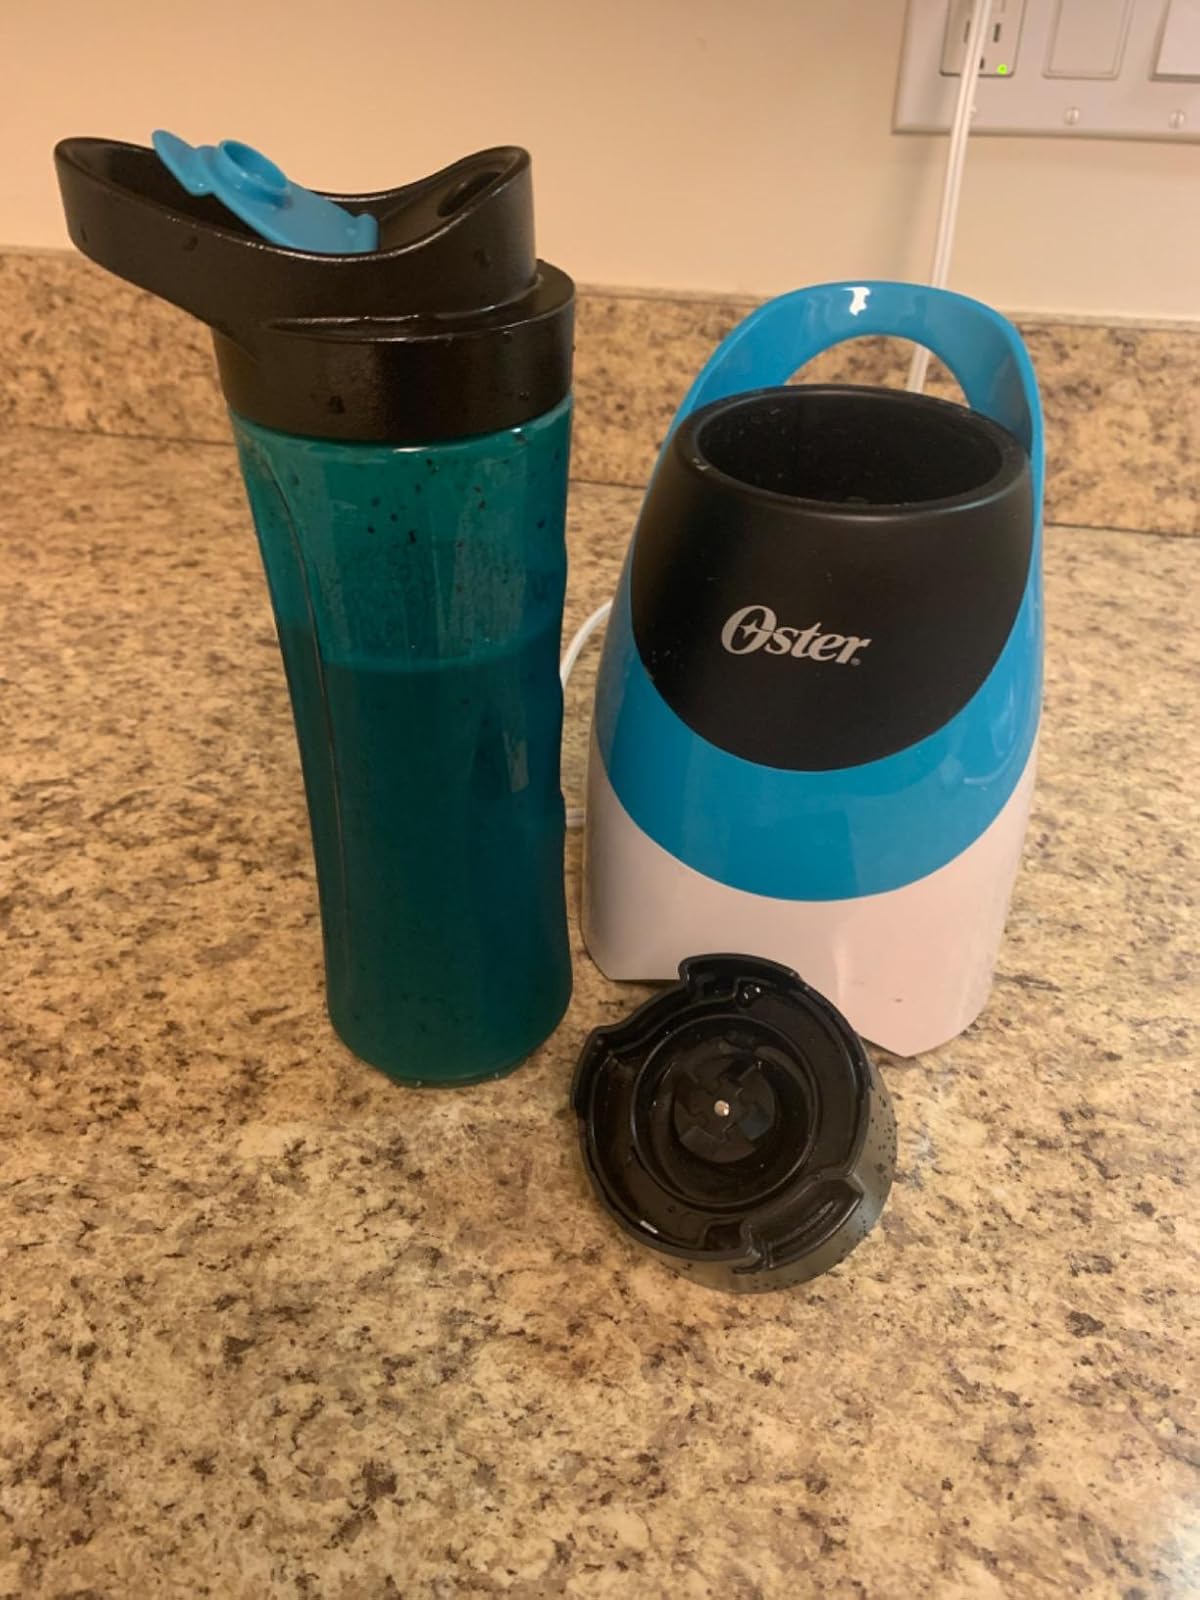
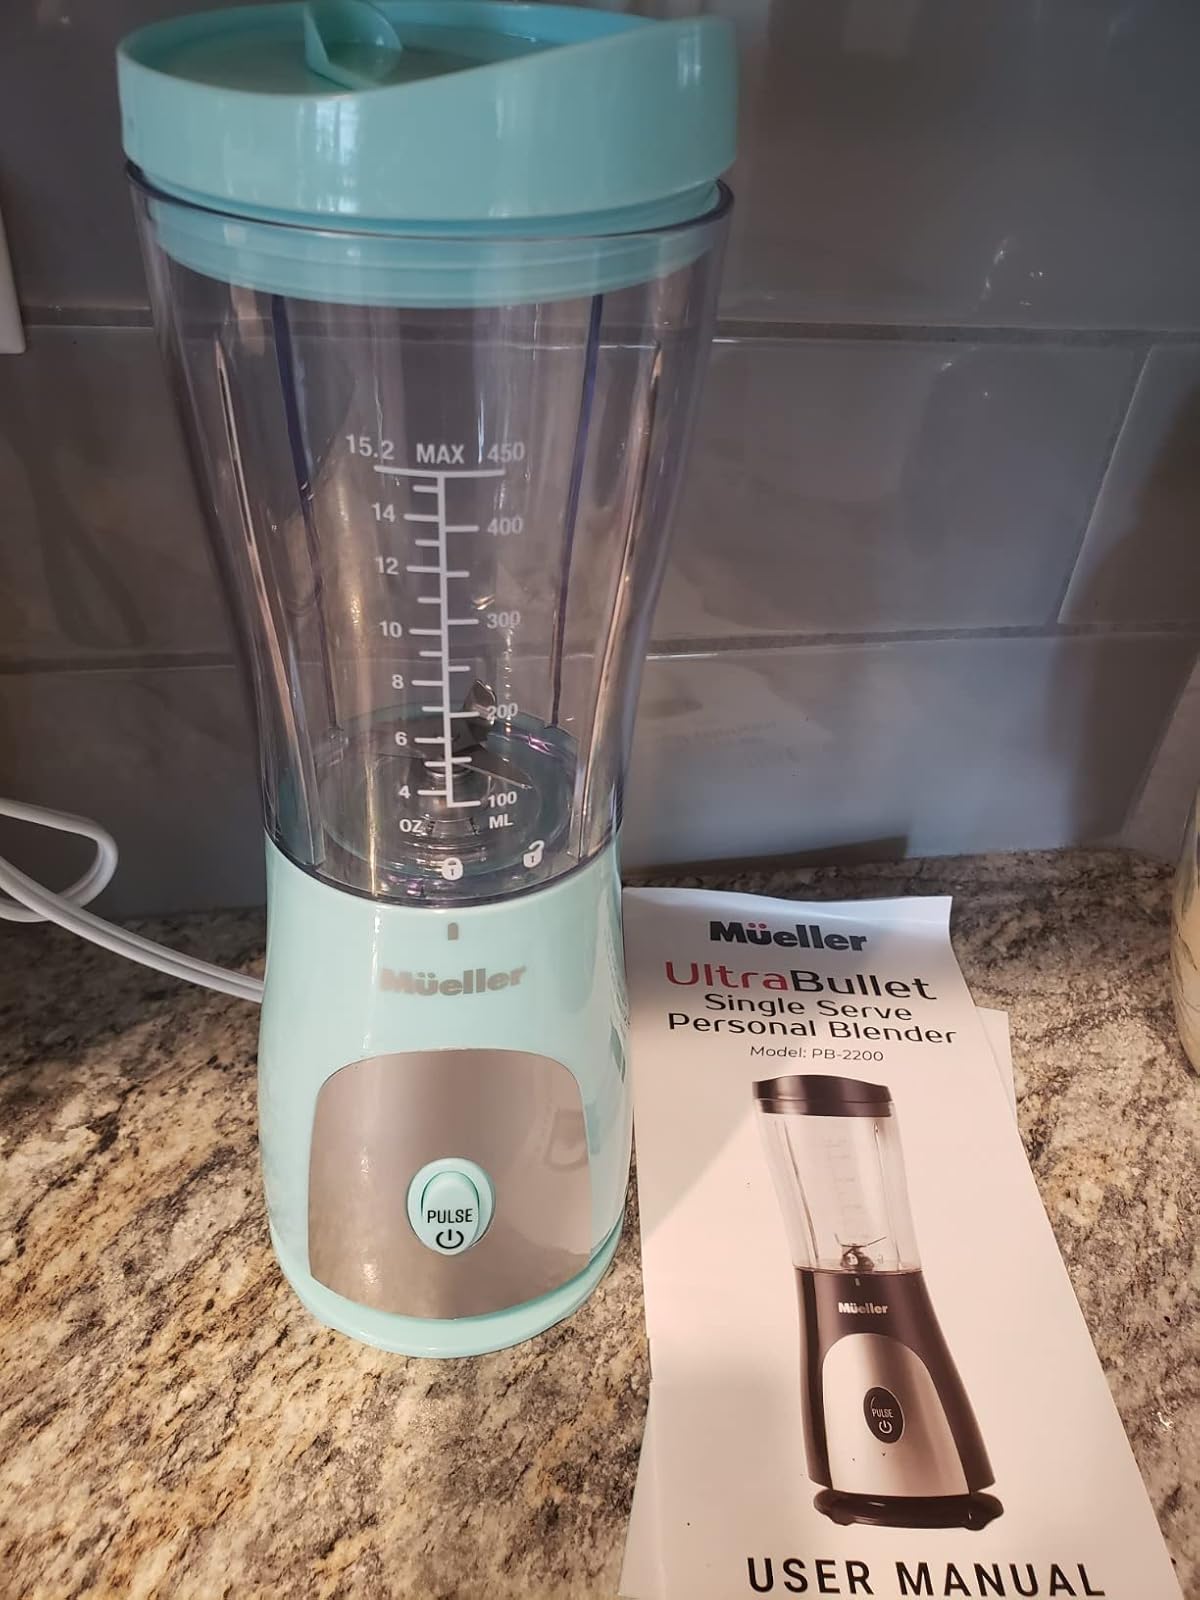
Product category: items_blender
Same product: no